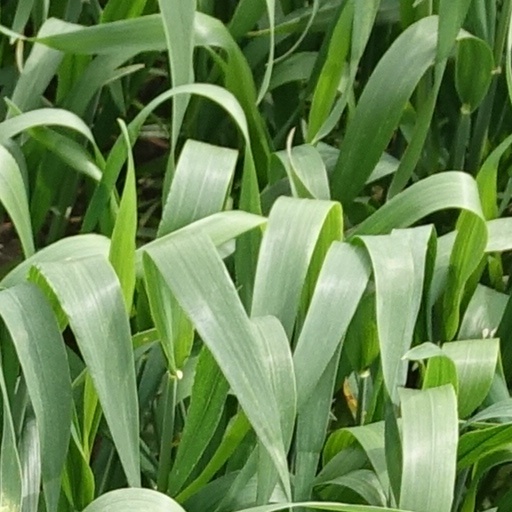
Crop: wheat